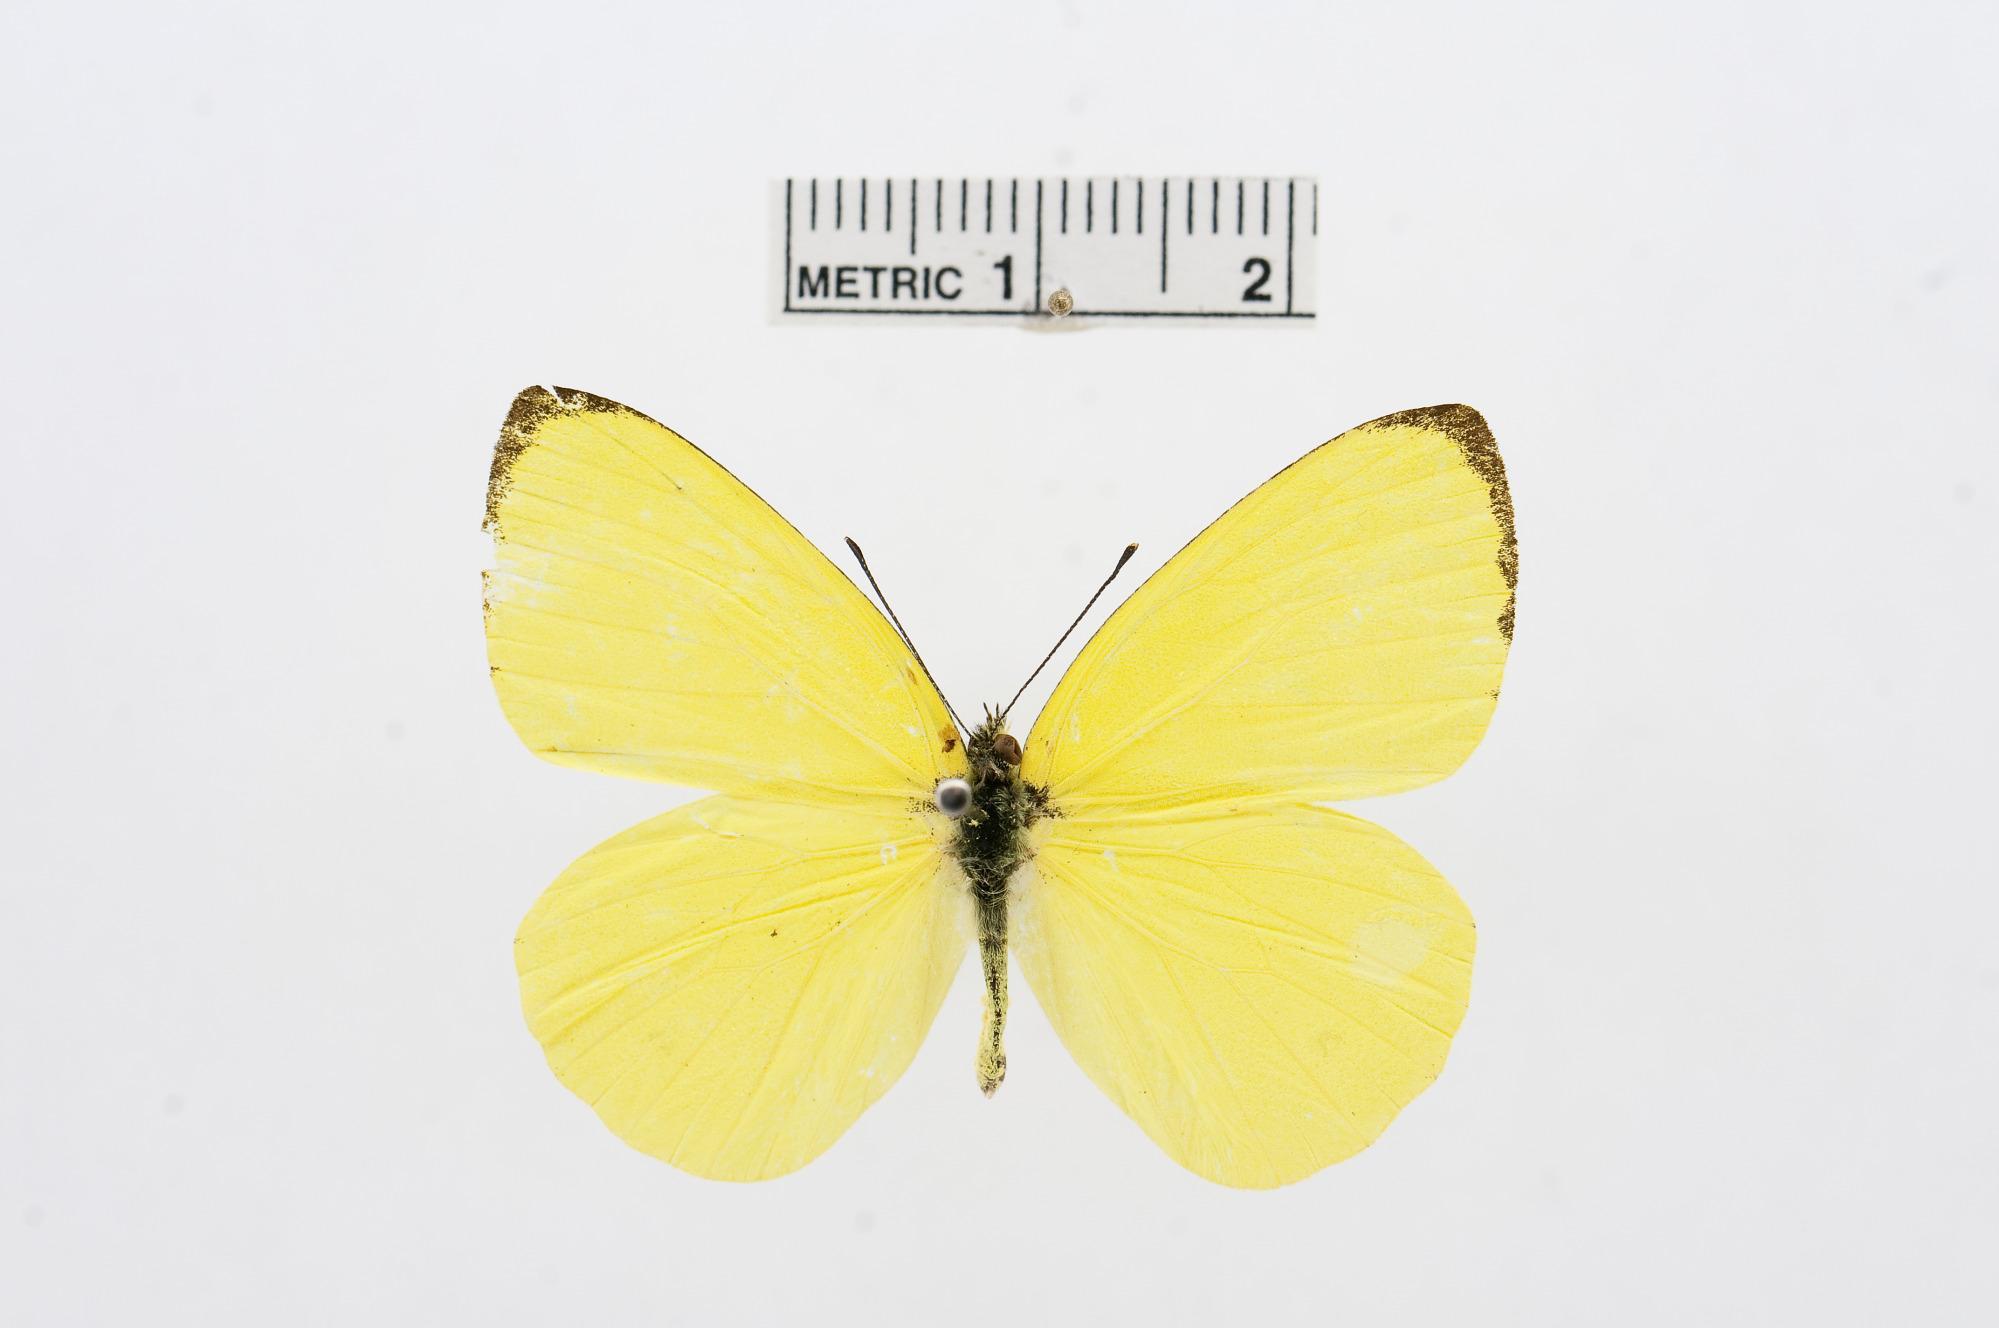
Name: Dixeia spilleri
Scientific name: Dixeia spilleri
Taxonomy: Animalia, Arthropoda, Hexapoda, Insecta, Lepidoptera, Pieridae, Pierinae